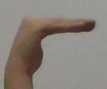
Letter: haa